Rock Witchu Tour

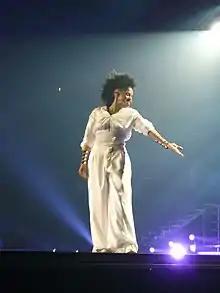
Janet performing ‘Runaway’ during the finale of the show.

The tour was met with rave reviews from critics, who praised the show’s production and choreography and commended Jackson’s dancing and showmanship. Tim Henley of "NewsOK" wrote that, "Despite the fact that she is 42-years-old, Janet still gave a high energy performance from start to finish. She danced during the entire show, and her choreography was on point. She put Britney, Beyoncé and Usher to shame. Janet has officially solidified herself as the queen.” Marsha Lederman of "The Globe and Mail" claimed that "The most memorable moment of the Vancouver show came almost halfway through, when Jackson, dressed in a gold and black glam hip hop-inspired track suit (and one gold glove), stopped on the catwalk after her hit 'Together Again', listened to the crowd roar its approval, and became emotional – really emotional." Lederman called the show, "a fun, glitzy choreographed experience worthy of a woman who's been in show business longer than most of the people in the audience have been alive. Bravo." "Rap-Up" magazine wrote that, "There are few artists in 2008 who can pack arenas and put on a spectacle the way Janet Jackson can, and last night was proof that Janet's fans still remain loyal to the icon."